Answer in natural language. Estimate the real world distances between objects in the image. Which object is closer to white color dining table, beautiful wall painting or twotiered metal cart? Choose between the following options: beautiful wall painting or twotiered metal cart
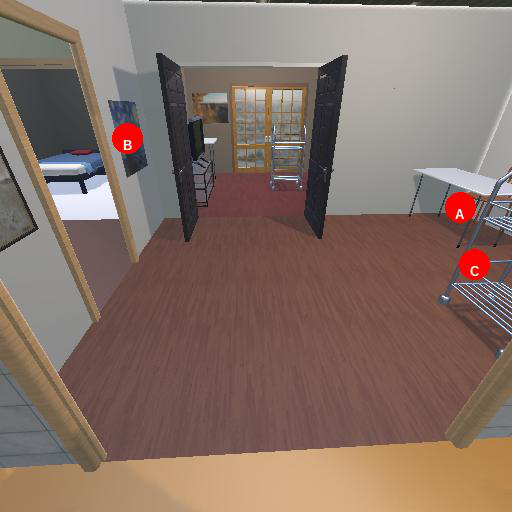
<answer>twotiered metal cart</answer>